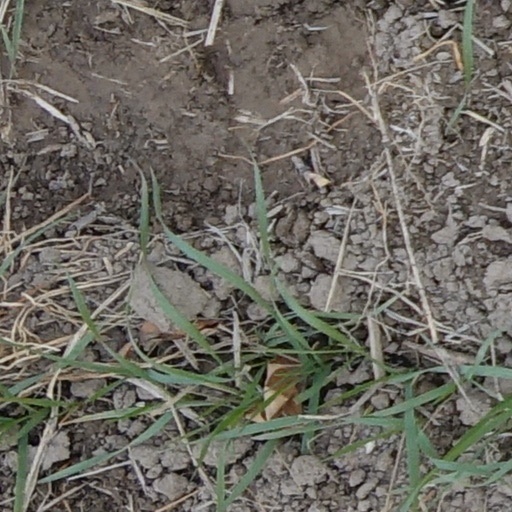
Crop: wheat